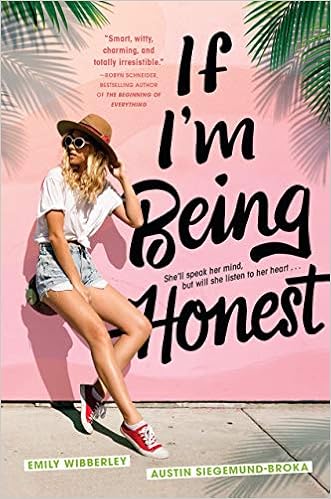
If I'm Being Honest
Category: Books
Review Praise for If I'm Being Honest :"This delightfully feminist rom-com has characters that feel like friends and will surely appeal to fans of Sarah Dessen."-- Buzzfeed "Cameron may be a mean girl, but she's also smart, self-aware and willing to do the hard work necessary to earn her happy ever after -- and that makes her heroine material in my book."-- NPR.com "The authors use 'The Taming of the Shrew' as an effective framing device to examine modern ideas of feminism, which leads to a profound character arc and the essential message of how to claim your mistakes and do better."-- The Washington Post “This modern teen rom-com is everything I wanted and more—smart, witty, charming, and totally irresistible. A delight from beginning to end!”— Robyn Schneider , bestselling author of The Beginning of Everything “‘Sweet and sharp’ doesn’t just describe geeky Brendan and feisty Cameron, but also this utter delight of a book. It’s the fresh take on the Bard (and rom-coms!) I was waiting for.”— Rachel Hawkin s, New York Times bestselling author "If I'm Being Honest puts a frehs, feminist spin on The Taming of the Shrew, with a main character who won't be tamed as she navigates shifting friendships, challenging family dynamics, and unexpected love."-- Joy McCullough , author of the National Book Award nominee Blood Water Paint "A valuable addition to the contemporary realistic fiction genre. The message that being kinder does not mean compromising who you are, but rather unveiling the better and more authentic version of one's self, is admirable. A refreshing mean-girl transformation story akin to 10 Things I Hate About You."-- Kirkus Reviews "The Shakespeare-in-high-school story line is always popular, and Cameron's quest for redemption is given depth by her complicated family. A frothy drama with plenty of layers."-- Booklist "Wibberley and Siegemund-Broka’s punchy prose and deft (mis)handling of Shakespeare make for an entertaining read on their own, but the authors’ real strength lies in their treatment of Cameron and her friends, both new and old. While most of these characters aren’t exactly likable, they are all so complex and thoroughly developed that we can’t help but root for them—and see ourselves in them—as they work through the drama and the expectations that come with senior year."-- BookPage "Loosely based on Shakespeare's The Taming of the Shrew , this is a delightfully sweet and positive tale of redemption, self-discovery, and true love."-- Brightly About the Author Raised by a school librarian, Austin's always had a passion for books, especially books for young people. He met and fell in love with Emily in high school and went to Harvard University as an undergraduate. He studied English (focusing on Shakespeare) and graduated magna cum laude in 2014. Recently, Austin worked as a journalist for The Hollywood Reporter . He is currently a UCLA law student; however there's nothing he loves like writing with Emily. Emily, whose parents are screenwriters, has loved writing and story-telling since an age she hardly remembers. Since meeting Austin (she says it was middle school--accounts vary), Emily attended Princeton University as an undergraduate, studied psychology, and graduated magna cum laude in 2014. While at Princeton, she wrote the first novel in her self-published YA fantasy trilogy, The Last Oracle, which was featured in USA Today and was a finalist for the Next Generation Indie Book Awards.
Features: Mean Girls | meets | The Taming of the Shrew | in this romantic follow-up to | Always Never Yours | Cameron Bright's reputation can be summed up in one word: b*tch. It's no surprise she's queen bee at her private L.A. high school--she's beautiful, talented, and notorious for her brutal honesty. But when she slips up in front of her crush, Andrew, any affection he may have had for her quickly fades. To win him over, Cameron resolves to "tame" herself, much like Shakespeare's infamous shrew, Katherine. If she makes amends with everyone she's ever wronged, Andrew will have to take notice. Thus, Cameron begins her apology tour with Brendan, the guy whose social life she single-handedly destroyed. At first, Brendan isn't so quick to forgive, but slowly he warms to her when they connect over a computer game he's developing. To Cameron's amazement, she actually enjoys hanging out with Brendan; he appreciates her honesty in a way Andrew never did, and she's left wondering: maybe you shouldn't have to compromise who you are for the kind of love you deserve.